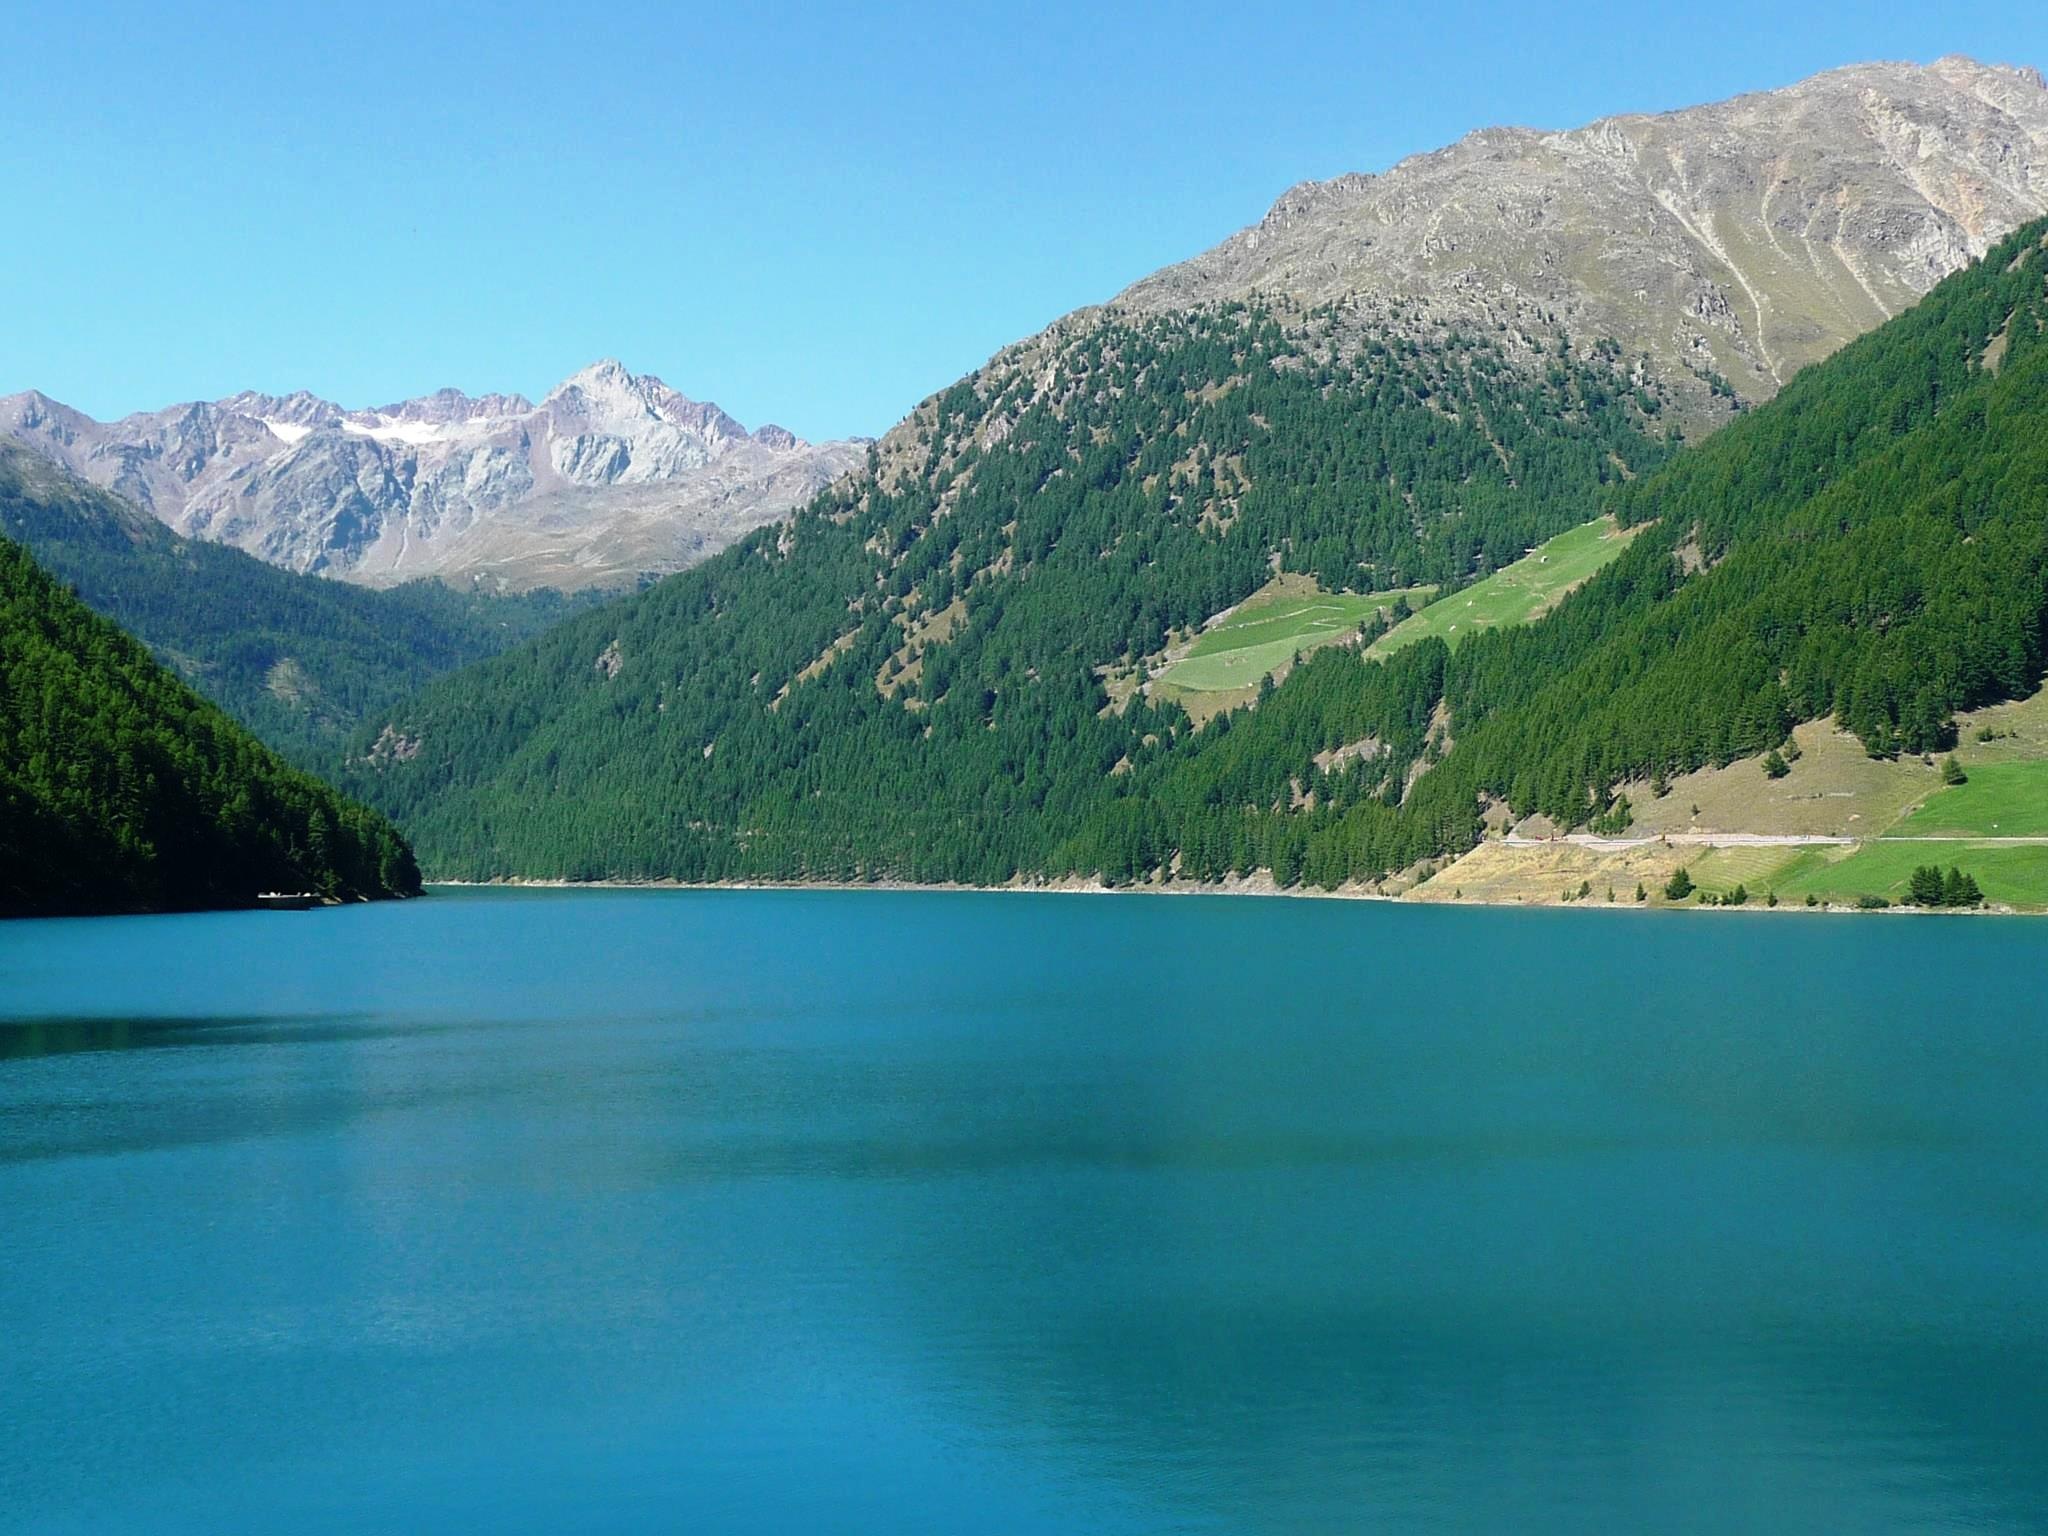
sea, mountain, lake, mountain range, vacation, holiday, bay, fjord, reservoir, body of water, alps, loch, crater lake, landform, south tyrol, geographical feature, mountainous landforms, glacial landform